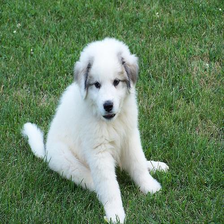
Species: dog
Breed: great pyrenees